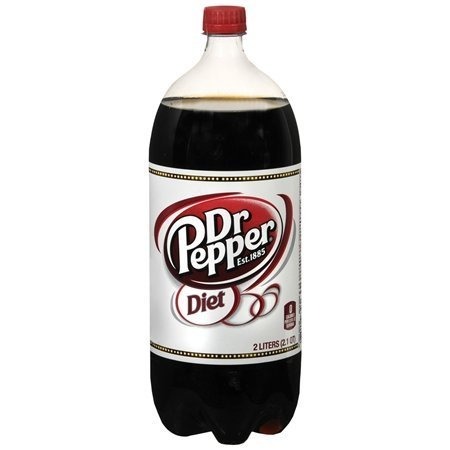
Item Name: DR PEPPER SODA DIET 2 LITER BOTTLE by wd2
Value: 67.63
Unit: Fl Oz

Price: 12.61